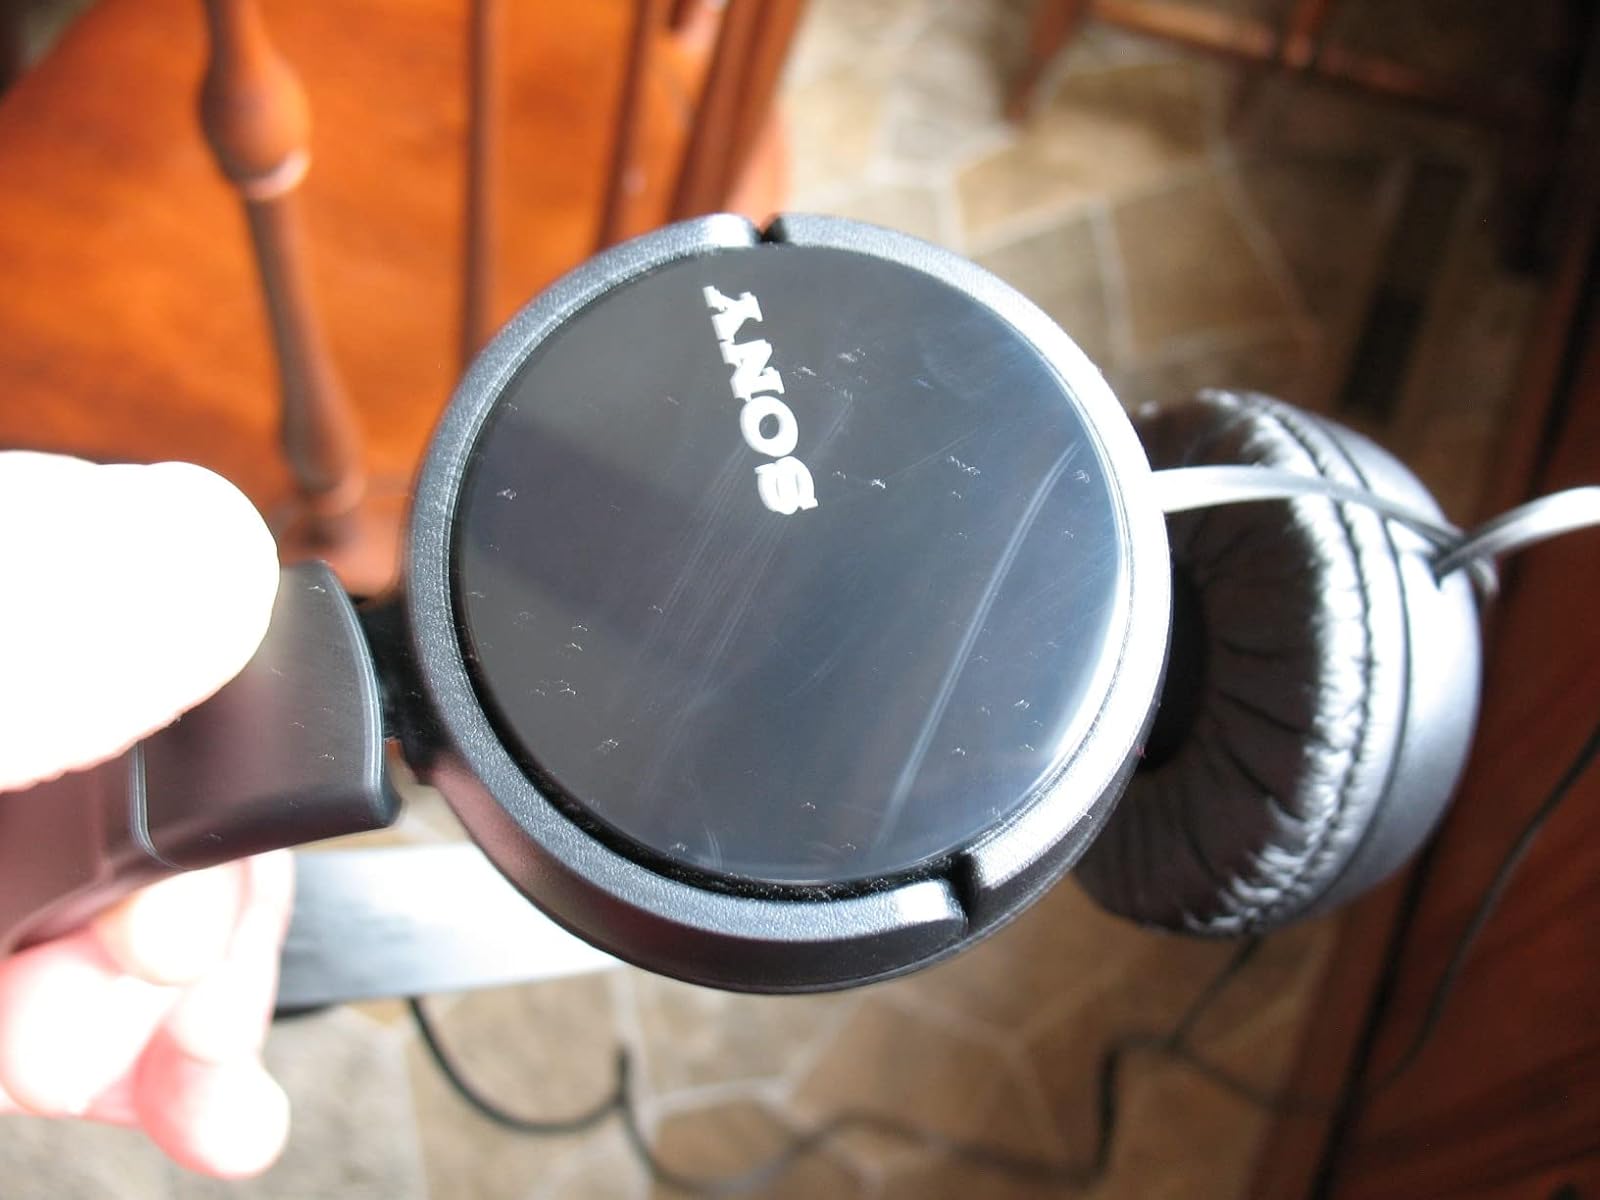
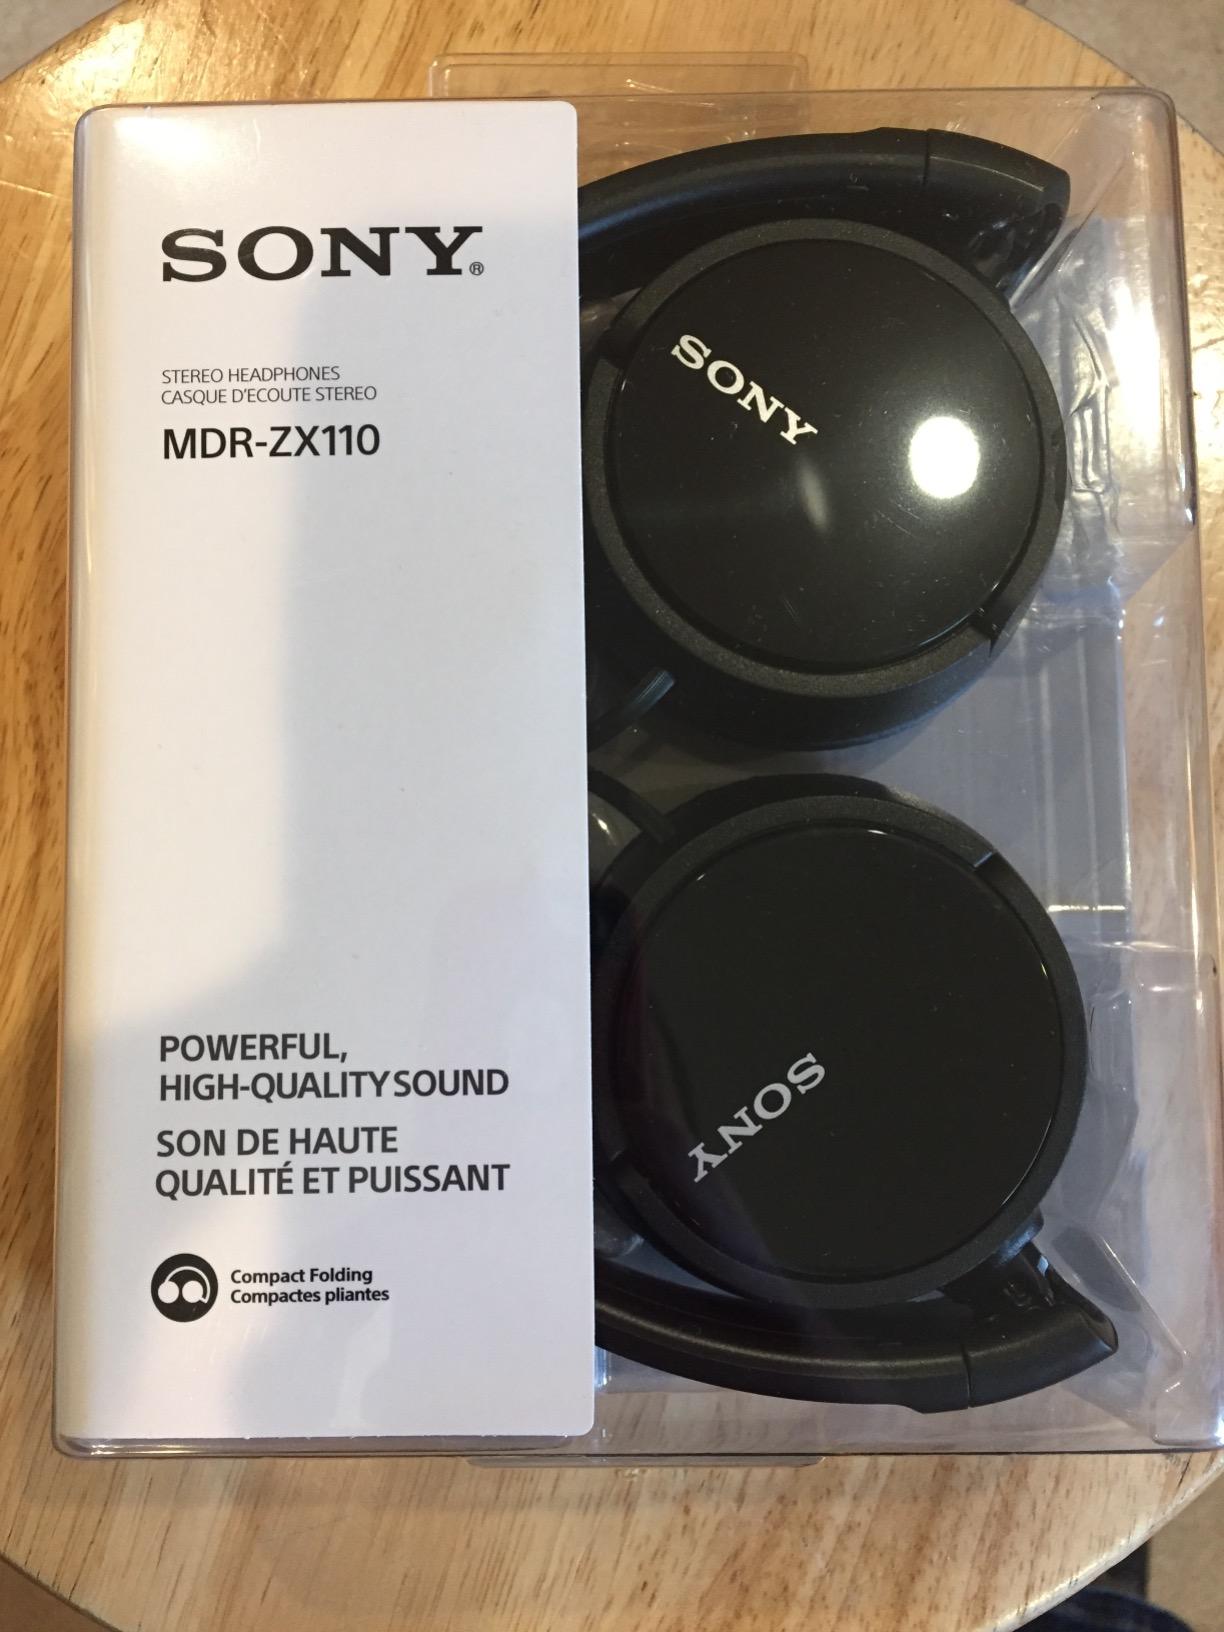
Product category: headphones
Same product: yes